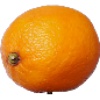
Label: lemon_meyer